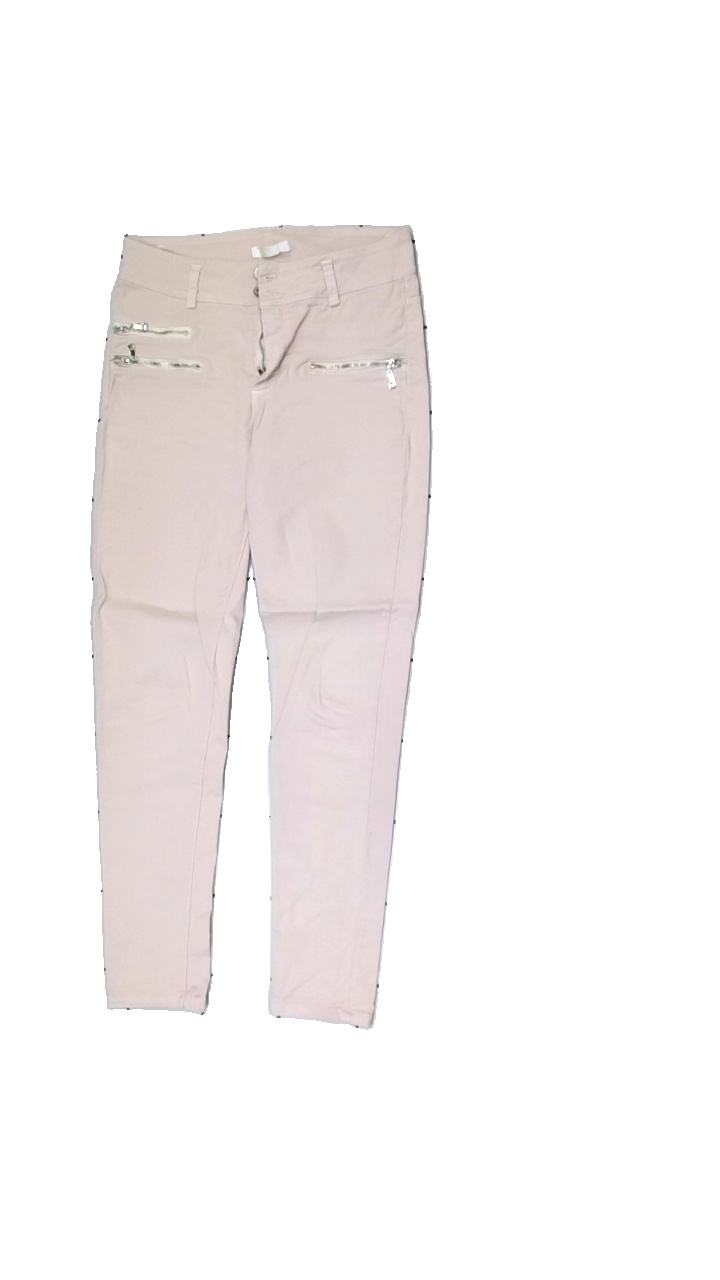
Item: Jeans (Ladies)
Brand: Mirelle
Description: Pink tight jeans with zippers
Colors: Pink
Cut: Tight
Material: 100% Cotton
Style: Denim
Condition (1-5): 5
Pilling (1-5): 5
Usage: Reuse
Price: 50-100